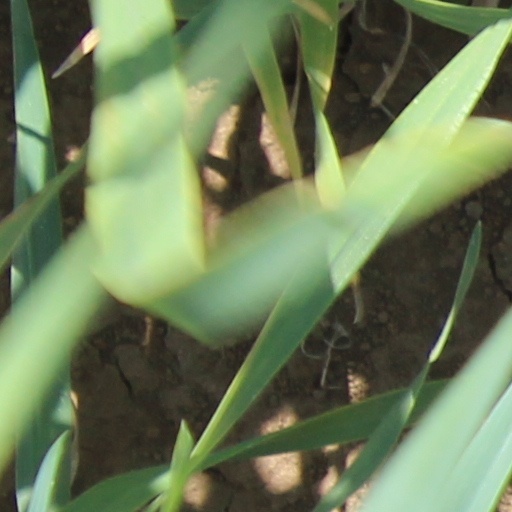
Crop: wheat